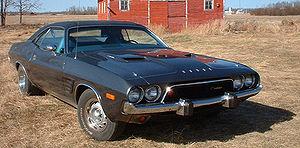
Challenger est le nom de trois modèles de voitures du constructeur automobile américain Dodge.